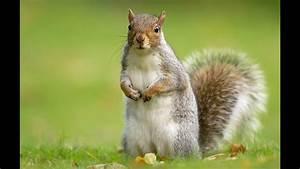
squirrel